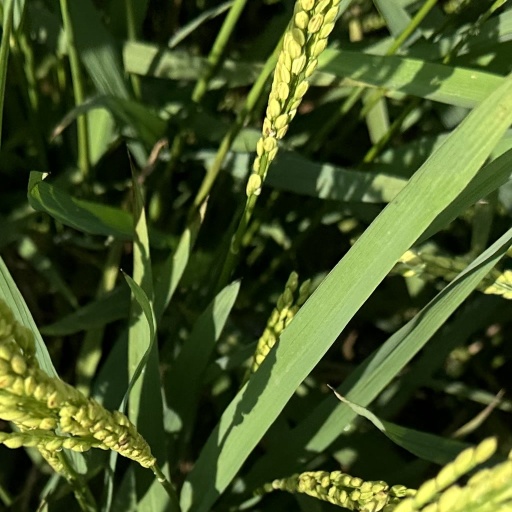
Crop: rice